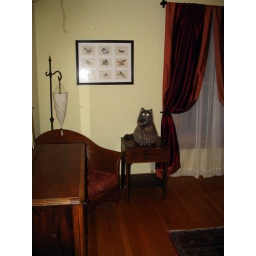
Isis on table in guest bedroom